Lake Urmia

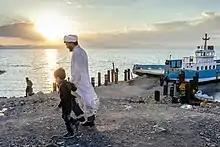
People visiting a boat on Lake Urmia

Richard Nelson Frye suggested an Urartian origin for the name, while T. Burrow connected the origin of the name Urmia to Indo-Iranian "urmi-" "wave" and "urmya-" "undulating, wavy". A more likely etymology would be from Neo-Aramaic (Sureth) spoken by the shrinking number of the ancient Christian population of the nearby city of Urmia, consisting of "ur" meaning "city," and "mia" meaning "water." Together, the "water city", what Urmia city is: a city on the waters of the eponymous lake. The name could also derive from the combination of the Assyrian Aramaic words "Ur" (a common name for cities around Mesopotamia, meaning "city") and "Mia", "City of Water" referring to the city nearby.